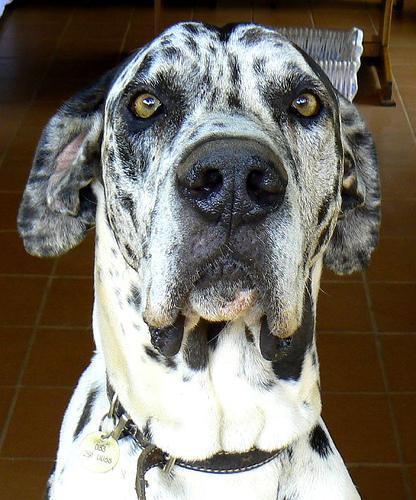
Great_Dane